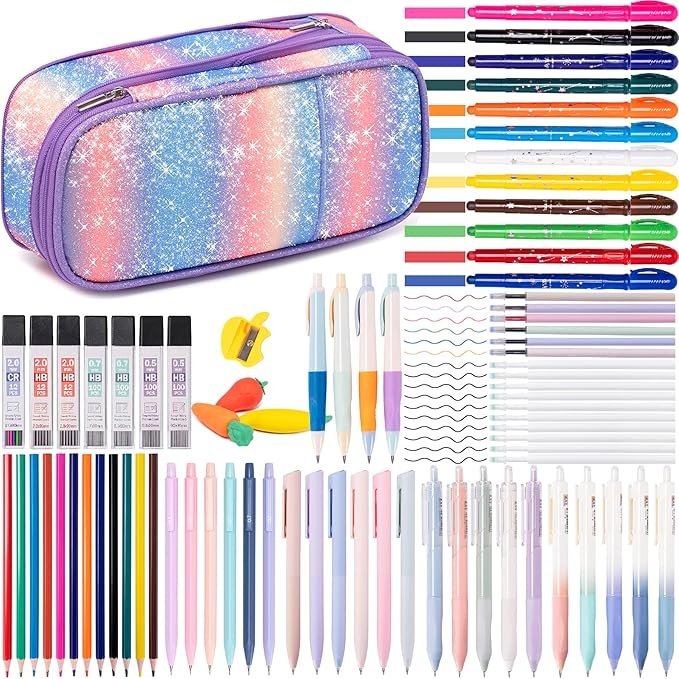
78 PCS Writing & Drawing Set with Cute Pen Case, Office Back to School Supplies Stationary 12 Pastel No Bleed Highlighters, 10 Mechanical Pencils Set 0.5 0.7 & 2.0mm, 6 Colored And 10 Black Gel Pens
About This 【Dazzle and Delight with Sparkling Styles】Let your child steal the spotlight with our upgraded glitter design—shining brightly under the sun, making them the star of every moment. The gradient macaron colors, a beloved palette for kids, add a sprinkle of magic. With a variety of styles—from dreamy macaron rainbow and candy purple - red to unicorn - inspired hues—there’s a perfect match for every little princess or trend - setting kid 【COMPLETE BIBLE STUDY & WRITING KIT】: This penicls bag kit contains 12 no bleed Bible highlighters, 6 colored ink pens, 10 black ink pens, 10 black gel pen refills, 6 colored gel refills, 10 mechanical pencils (3 0.5mm, 3 0.7mm, 4 2.0mm), lead refills, 3 jumbo vegetable-shaped erasers, and 12 sharpened colored pencils – for Scripture study, journaling, and schoolwork 【CUTE PENCIL CASE - SMART STORAGE DESIGN】: The spacious pencil bag stores all your study tools in one place. Made from sturdy materials with secure zipper closure, it's for home, church, or school use. Features a mesh pocket for quick-grab items and a dedicated middle compartment that holds 5 favorite pens separately, while the main compartment stores all other supplies in one convenient space. The clever layout keeps essentials visible and within reach without requiring perfect organization - ideal for busy students, artists, and professionals on-the-go 【12 NO BLEED BIBLE HIGHLIGHTERS – VIBRANT】: Specially formulated highlighters won't bleed through thin Bible pages, allowing you to beautifully mark scriptures without worry. The vibrant colors make key verses stand out while keeping pages clean and smudge-free 【16 PREMIUM GEL PENS & 10 MECHANICAL PENCILS – SMOOTH WRITING PERFORMANCE】: Includes 6 colored ink pens, 10 black ink pens, plus 10 mechanical pencils in 0.5mm, 0.7mm and 2.0mm sizes for versatile writing needs. All gel pens feature smooth-flowing ink that dries quickly 【REFILLABLE DESIGN – ECONOMICAL】: Comes with 10 gel pen black ink refills, 6 gel pen colored ink refills, and assorted lead refills (0.5mm, 0.7mm, 2.0mm black + 2.0mm colored) to extend the life of your writing tools, saving money and reducing waste 【3 JUMBO VEGETABLE AND FRUIT ERASERS – FUN & FUNCTIONAL】: These oversized, adorable vegetable-shaped erasers (carrot, mango, strawberry) playful charm while providing serious erasing power for pencils and colored pencils 【GIFT Set FOR ALL AGES & OCCASIONS – VERSATILE & MEANINGFUL】: This thoughtfully curated set makes an ideal gift for students (elementary to college), artists, Bible enthusiasts, professionals, and creatives for back to school, birthdays, Christmas, baptisms, or as a thoughtful everyday surprise 【PORTABLE STUDY COMPANION – LEARN ANYWHERE】: The complete kit fits neatly in the included pencil case, making it easy to take your Bible study tools to church, classes, or travel while keeping everything organized. The premium supplies work equally well for Bible journaling, note-taking, sketching, office work, and creative projects - making it a truly versatile gift that grows with the recipient's needs Overview Brand : Ebibag Writing Instrument Form : Multifunction Writing Instruments Color : Orange Blue Gradient Ink Color : Multicolor Age Range (Description) : Kid
Brand: Ebibag
Category: Office Supplies > Office Instruments > Writing & Drawing Instruments